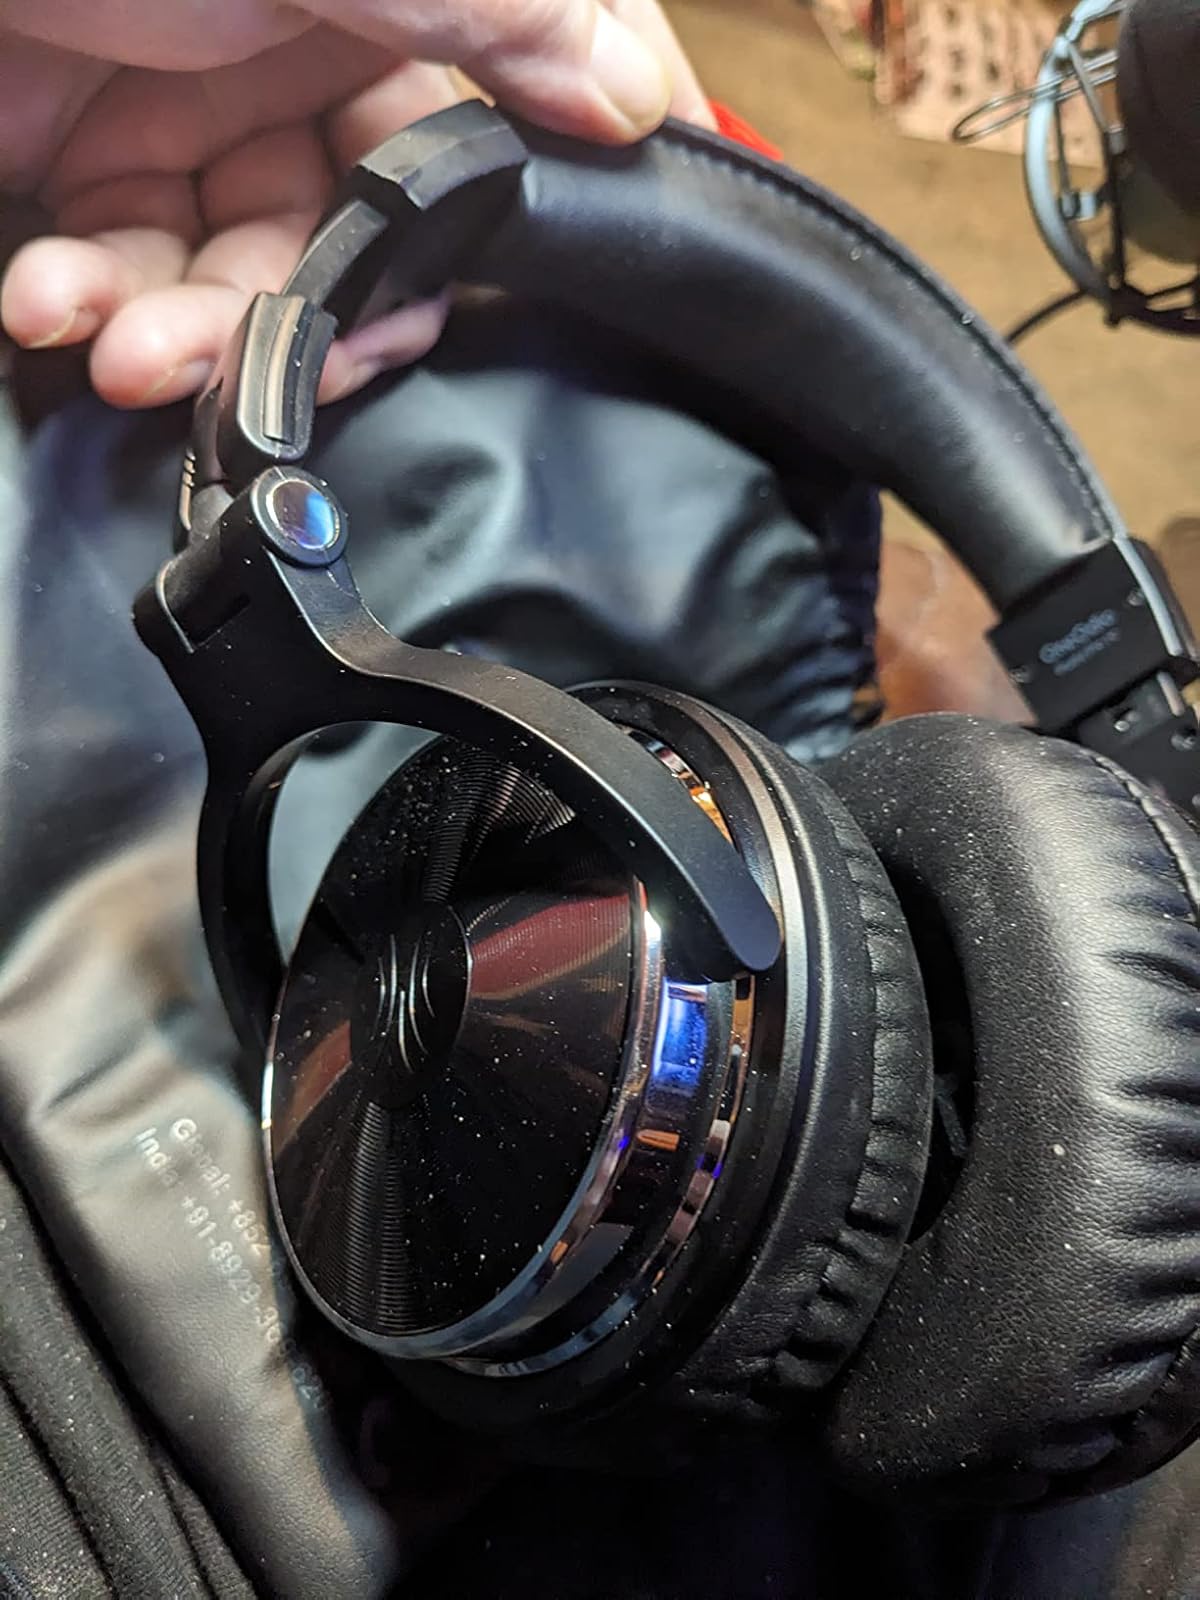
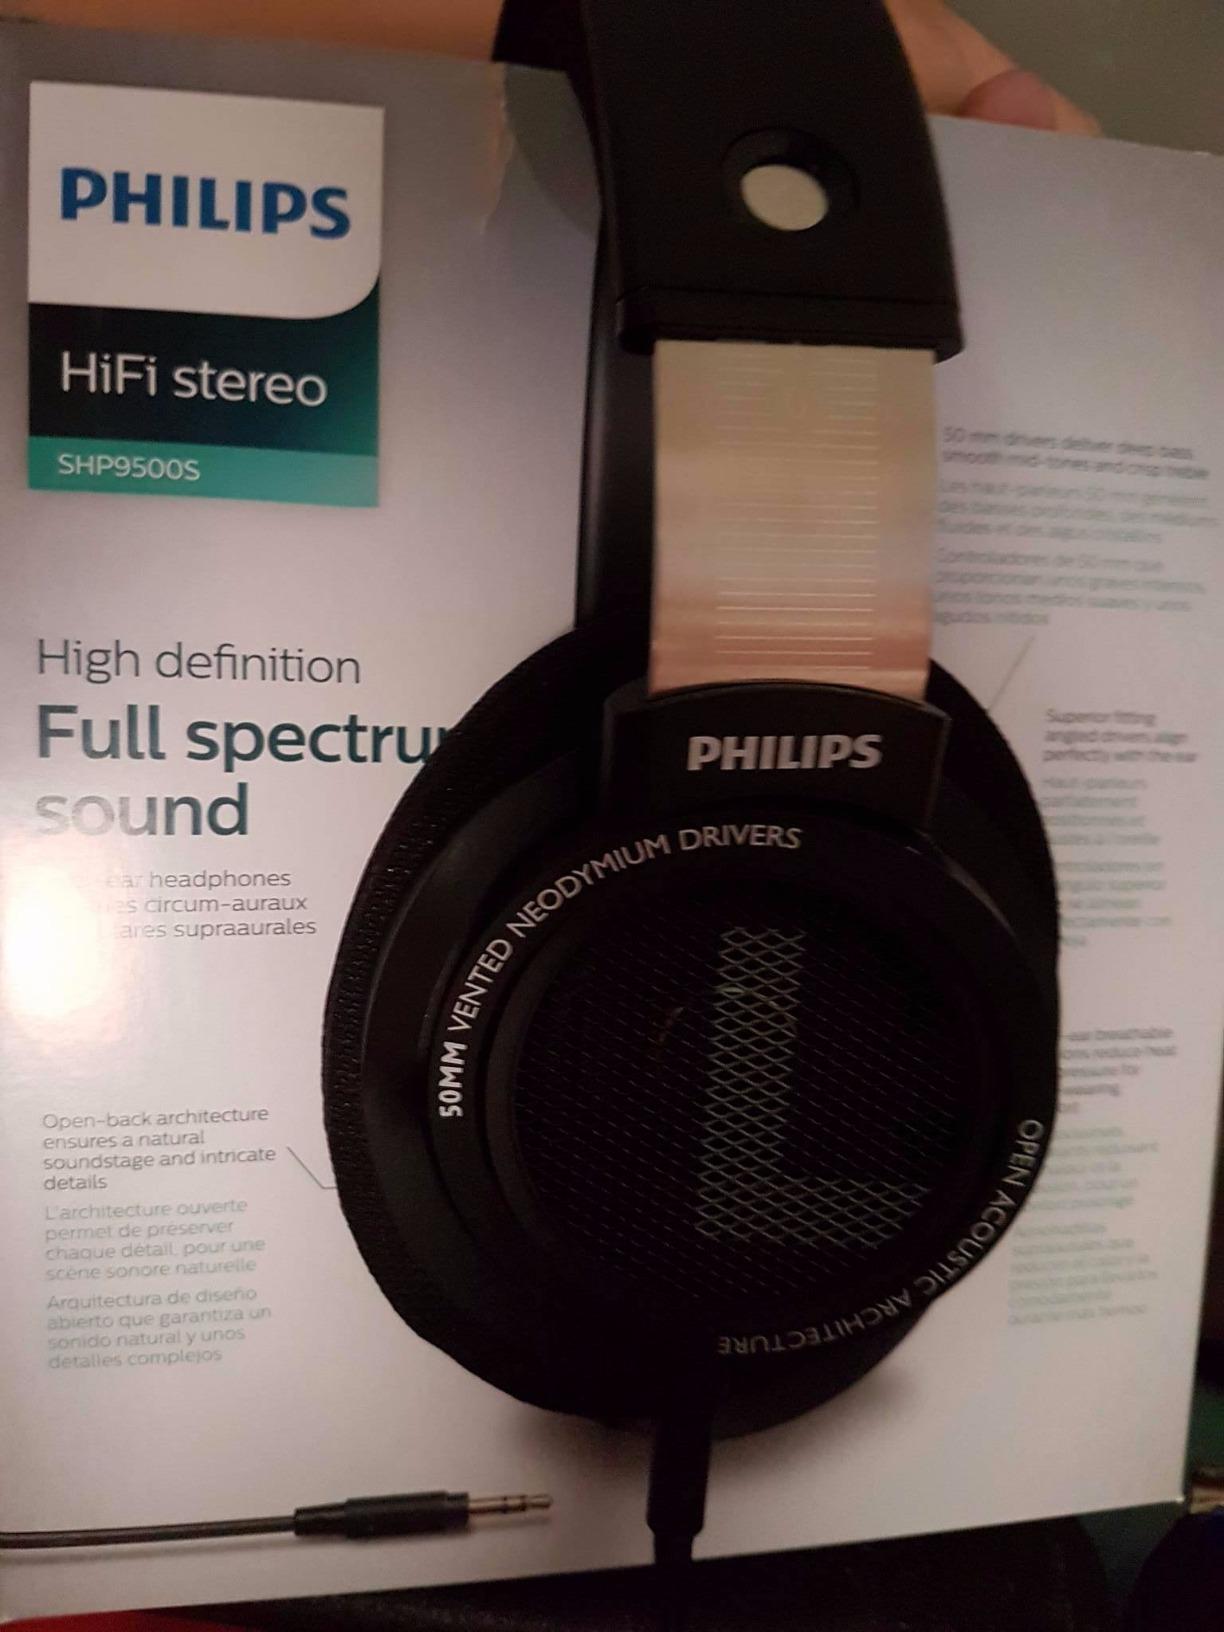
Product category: headphones
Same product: no